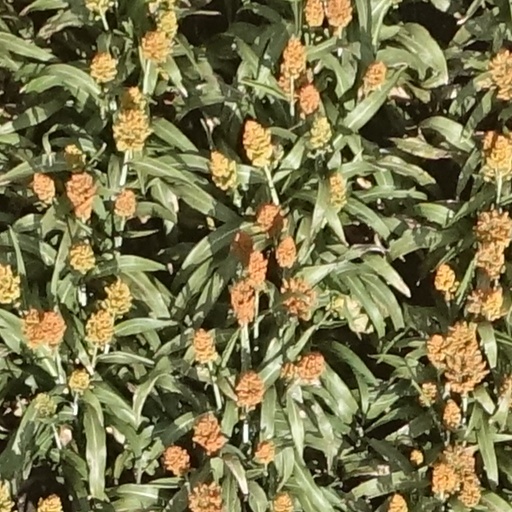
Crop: sorghum